Pułtusk Academy of Humanities

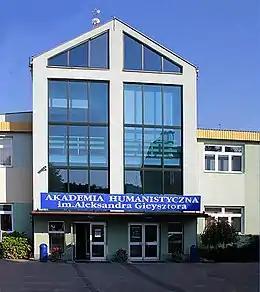
Alexander Gieysztor Humanities Academy in Pułtusk City (June 2010)

Aleksander Gieysztor Academy of Humanities also known as Pułtusk Academy of Humanities in Pułtusk, Poland, ( or ) was established by the Ministry of National Education of the Republic of Poland on 14 July 1994. The School runs graduate degree programs as well as undergraduate level courses of study. The Rector of the Academy is Prof. Dr. Adam Waldemar Koseski.